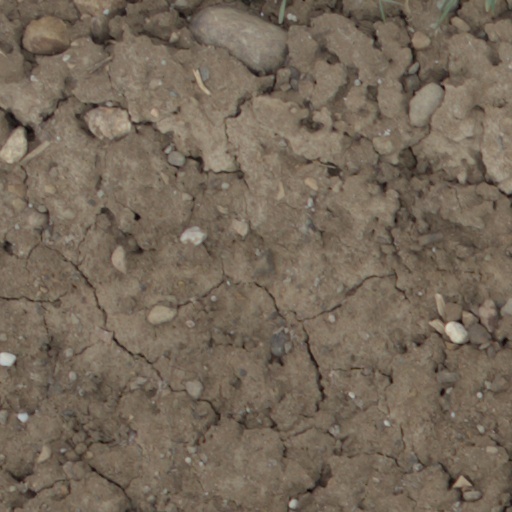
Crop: wheat